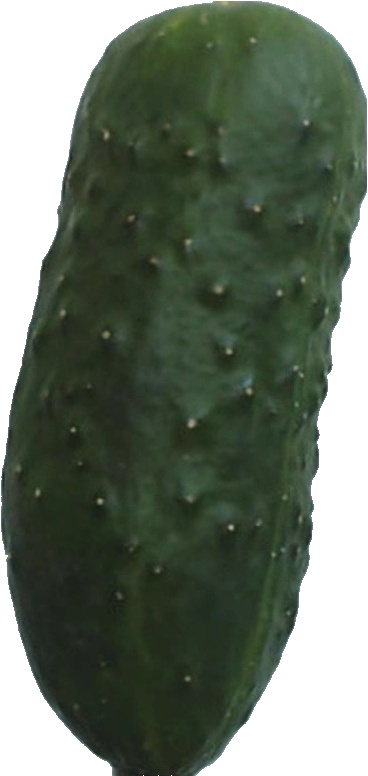
Label: cucumber_1